Timo Weiland

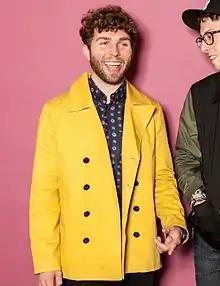
Tim Weiland

Tim Weiland, popularly known as Timo Weiland, is an American fashion designer, disc jockey and entrepreneur, as well as the co-founder and creative director of the Timo Weiland brand.